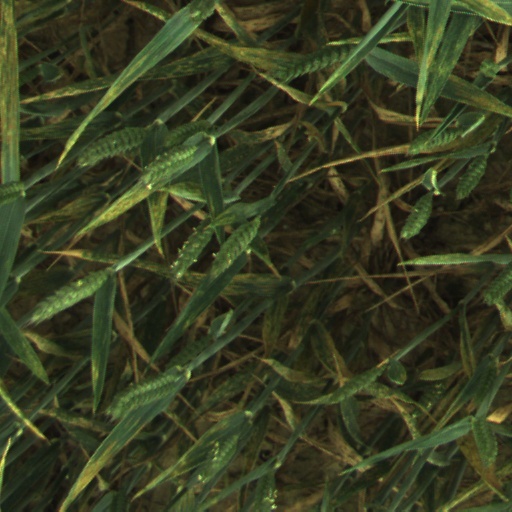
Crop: wheat